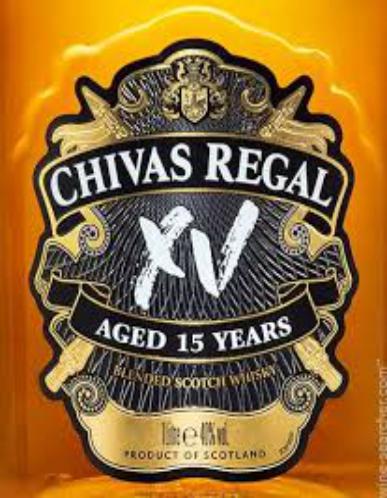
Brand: CHIVAS REGAL
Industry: Food